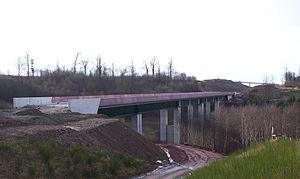
Vue sur le viaduc de Haspelbaechel
La LGV Est européenne, ou ligne nouvelle 6 [phase 1] et ligne nouvelle 8 [phase 2], est une ligne à grande vitesse française, qui relie Vaires-sur-Marne en Seine-et-Marne à Vendenheim dans le Bas-Rhin. Elle est destinée à améliorer les axes de communication entre le Nord-Est de la France, l’Allemagne, la Suisse et le Luxembourg. La ligne s'intègre dans le projet de la magistrale européenne, dont le but est de relier Paris à Budapest par un tracé composé majoritairement de lignes à grande vitesse.